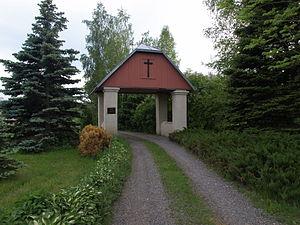
Darsūniškis est un village au bord du fleuve Niémen dans municipalité du district de Kaišiadorys à l'ouest de la Lituanie. La population totale est de 307 habitants.